Weis Markets

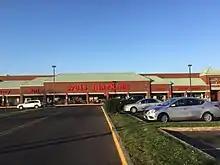
Weis Markets store in Huntingdon Valley, Pennsylvania, formerly a Pathmark

In 2000, another store opened in Flanders; it closed in 2002, two years after its opening. Weis returned to Flanders in 2014, in a former A&P store adjacent to the location of its first Flanders store.